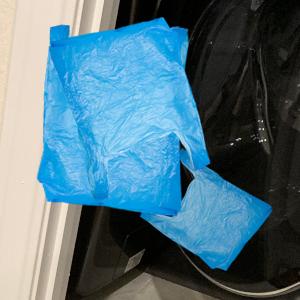
Label: plasticbags